Austrian National Library

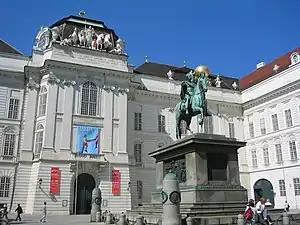
Court Library ("Hofbibliothek") entrance at Josefsplatz

The institution has its origin in the imperial library of the Middle Ages. During the Medieval period, the Austrian Duke Albert III (1349–1395) moved the books of the Viennese vaults into a library. Albert also arranged for important works from Latin to be translated into German. In the Hofburg, the treasure of Archduke Albert III had been kept in sacristies inside the south tower of the imperial chapel. The Archduke was a connoisseur of art; he supported the University of Vienna, and he founded a royal workshop for illustrating manuscripts. The oldest book on record at the library, the 1368 golden Holy Gospels, was owned by Albert III; in 1368, Johannes of Troppau, priest at Landskron and canon in Brno, transcribed the four Gospels of the Bible in gold letters with detailed illustrations in the school of Burgundian book art. On scenes depicting the lives of the four Evangelists, four coats of arms show the House of Austria, Tirol, Styria, and Carinthia, the lands which Archduke Albrecht III had ruled at the time.